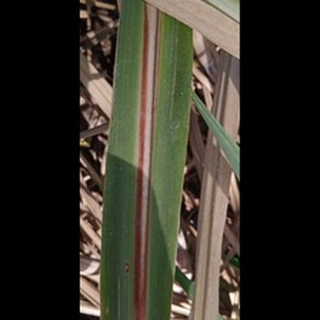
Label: sugarcane_red_rot